Edward Both

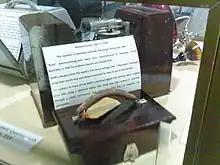
Both portable ECG

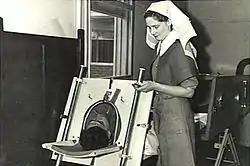
A Both Cabinet Respirator being used to treat a patient at the 110th Australian Military Hospital in 1943

The Both brothers' instruments and appliances were manufactured in the workshop of their company, Both Equipment Limited. It was first located behind the South Australian Museum, at the western end of the old Armoury and Mounted Police Barracks. The factory then moved to Tavistock Street (now Frome Street), and later to King William Street in Kent Town. It was later demolished.